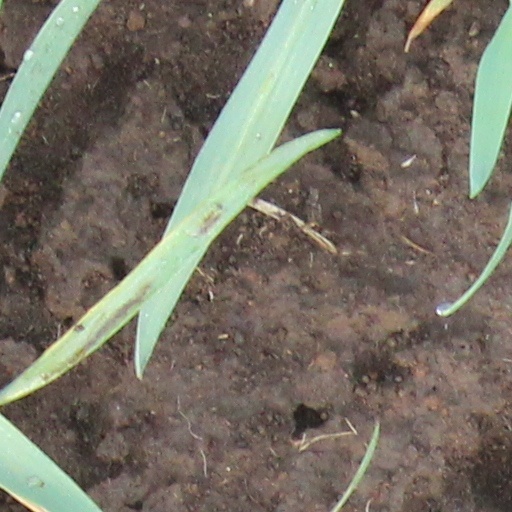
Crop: wheat